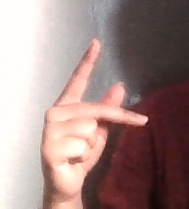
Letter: dha